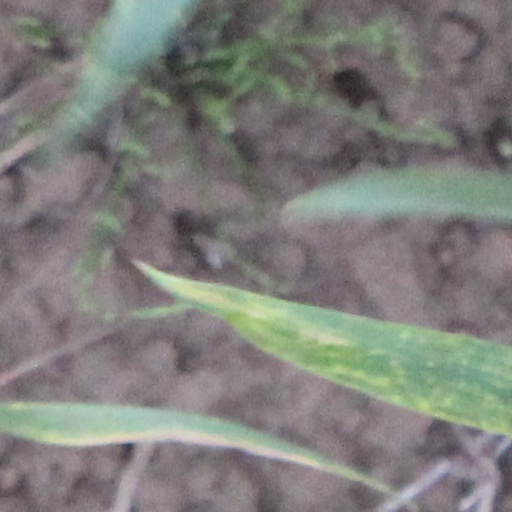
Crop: wheat